Bilasipara College

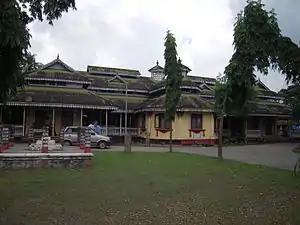
Bilasipara College administrative building which was originally the residence of the local zamindar

The college is governed by the governing body constituted under Assam non-government college management rule 2000 as amended in 2001 with the principal as its "ex-officio" secretary. The principal with the cooperation of the vice principal/heads of department/teachers manages the academic and administrative affairs of the college. All the faculty appointments are made strictly according to Assam government rules and UGC guidelines. The students are enrolled on the basis of merit. Currently around 900 students are in undergraduate courses. The college maintains good number of teaching days; in 2003–2004 it was 179.